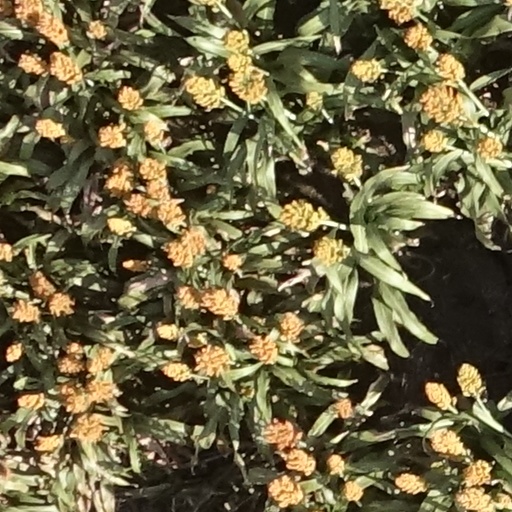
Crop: sorghum